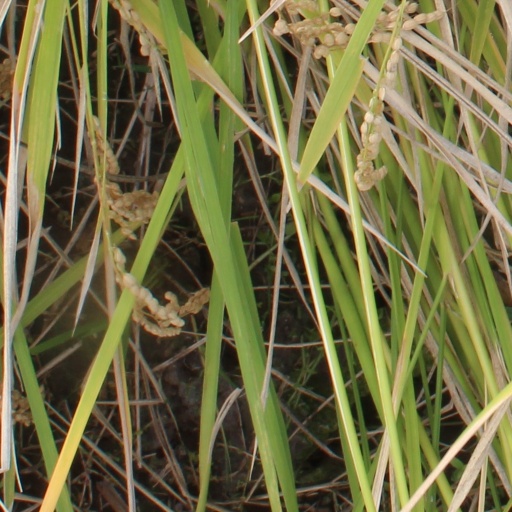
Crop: rice